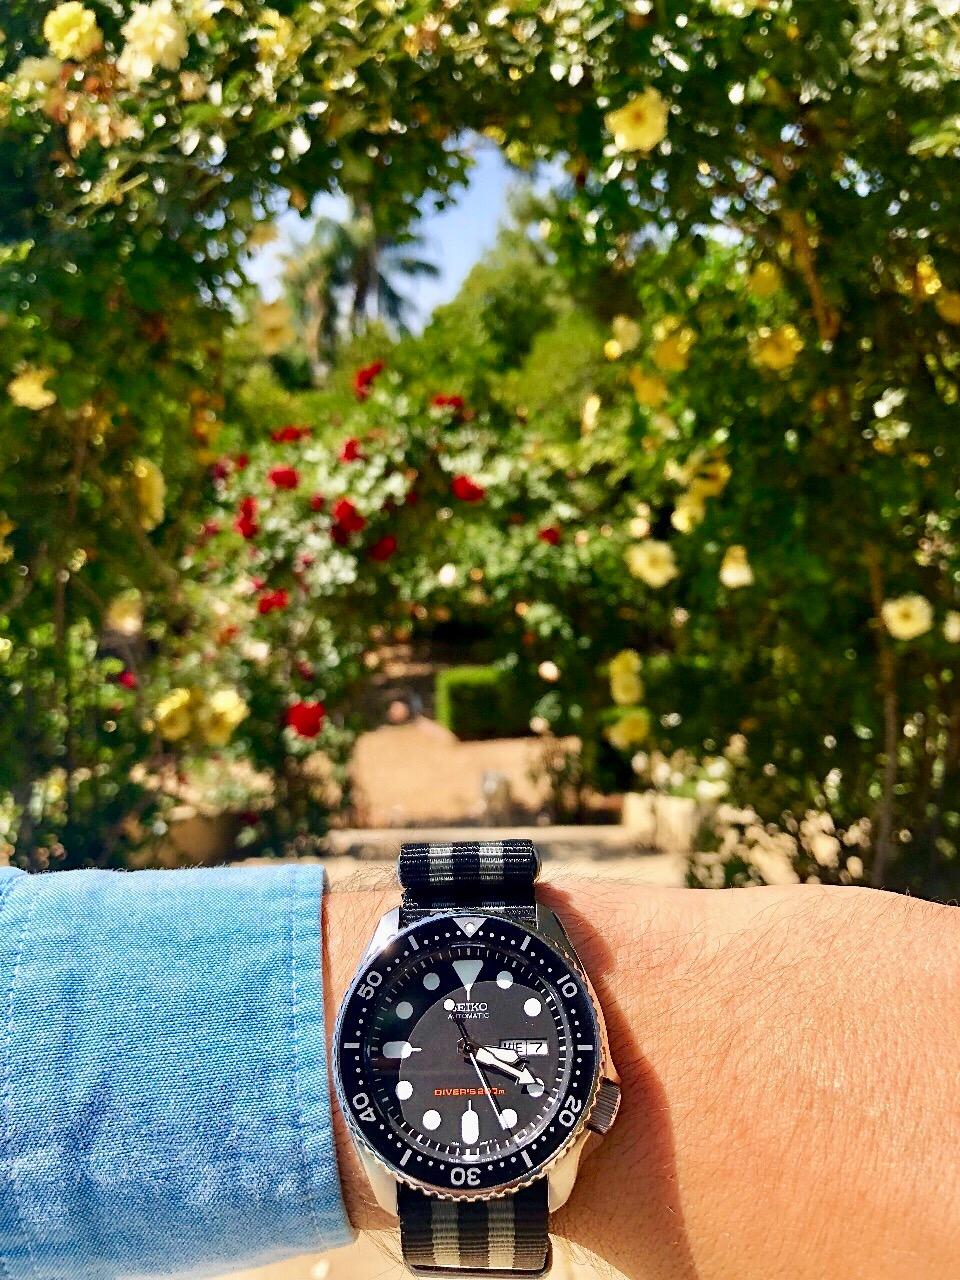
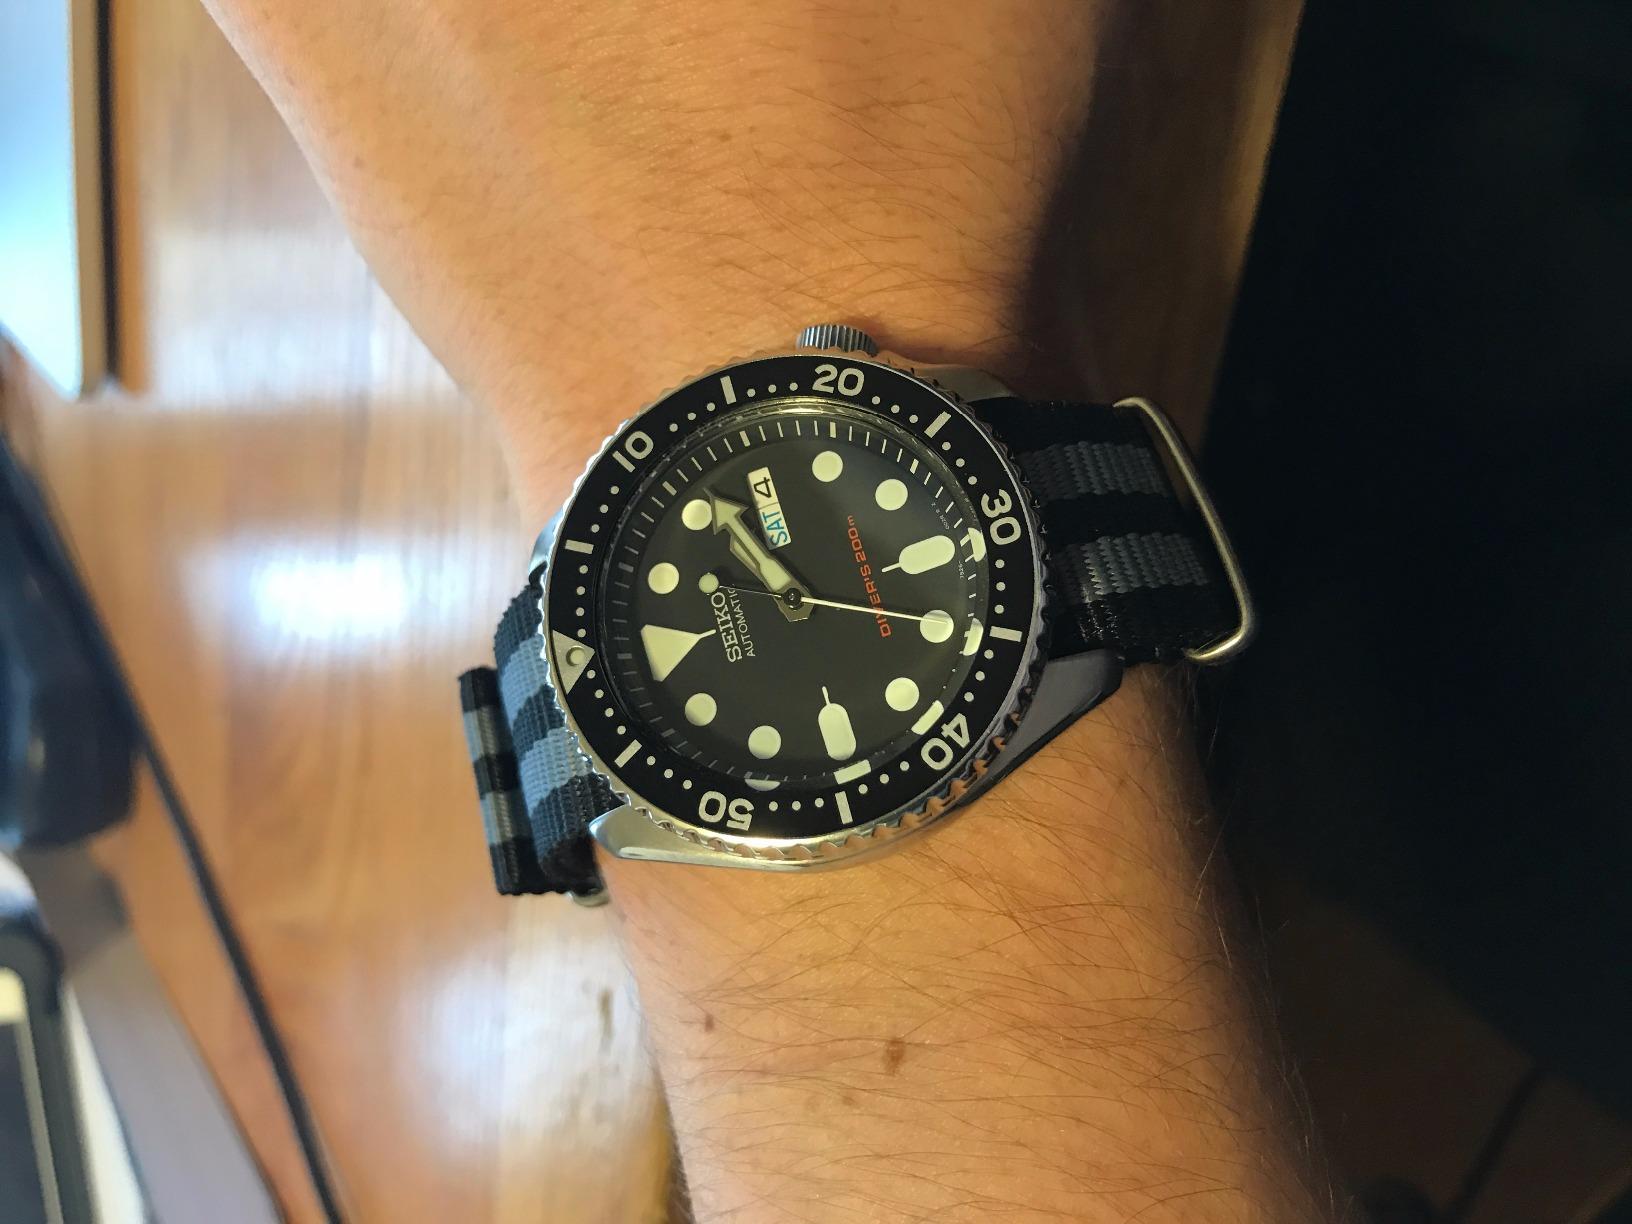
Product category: accessories_watch
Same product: yes